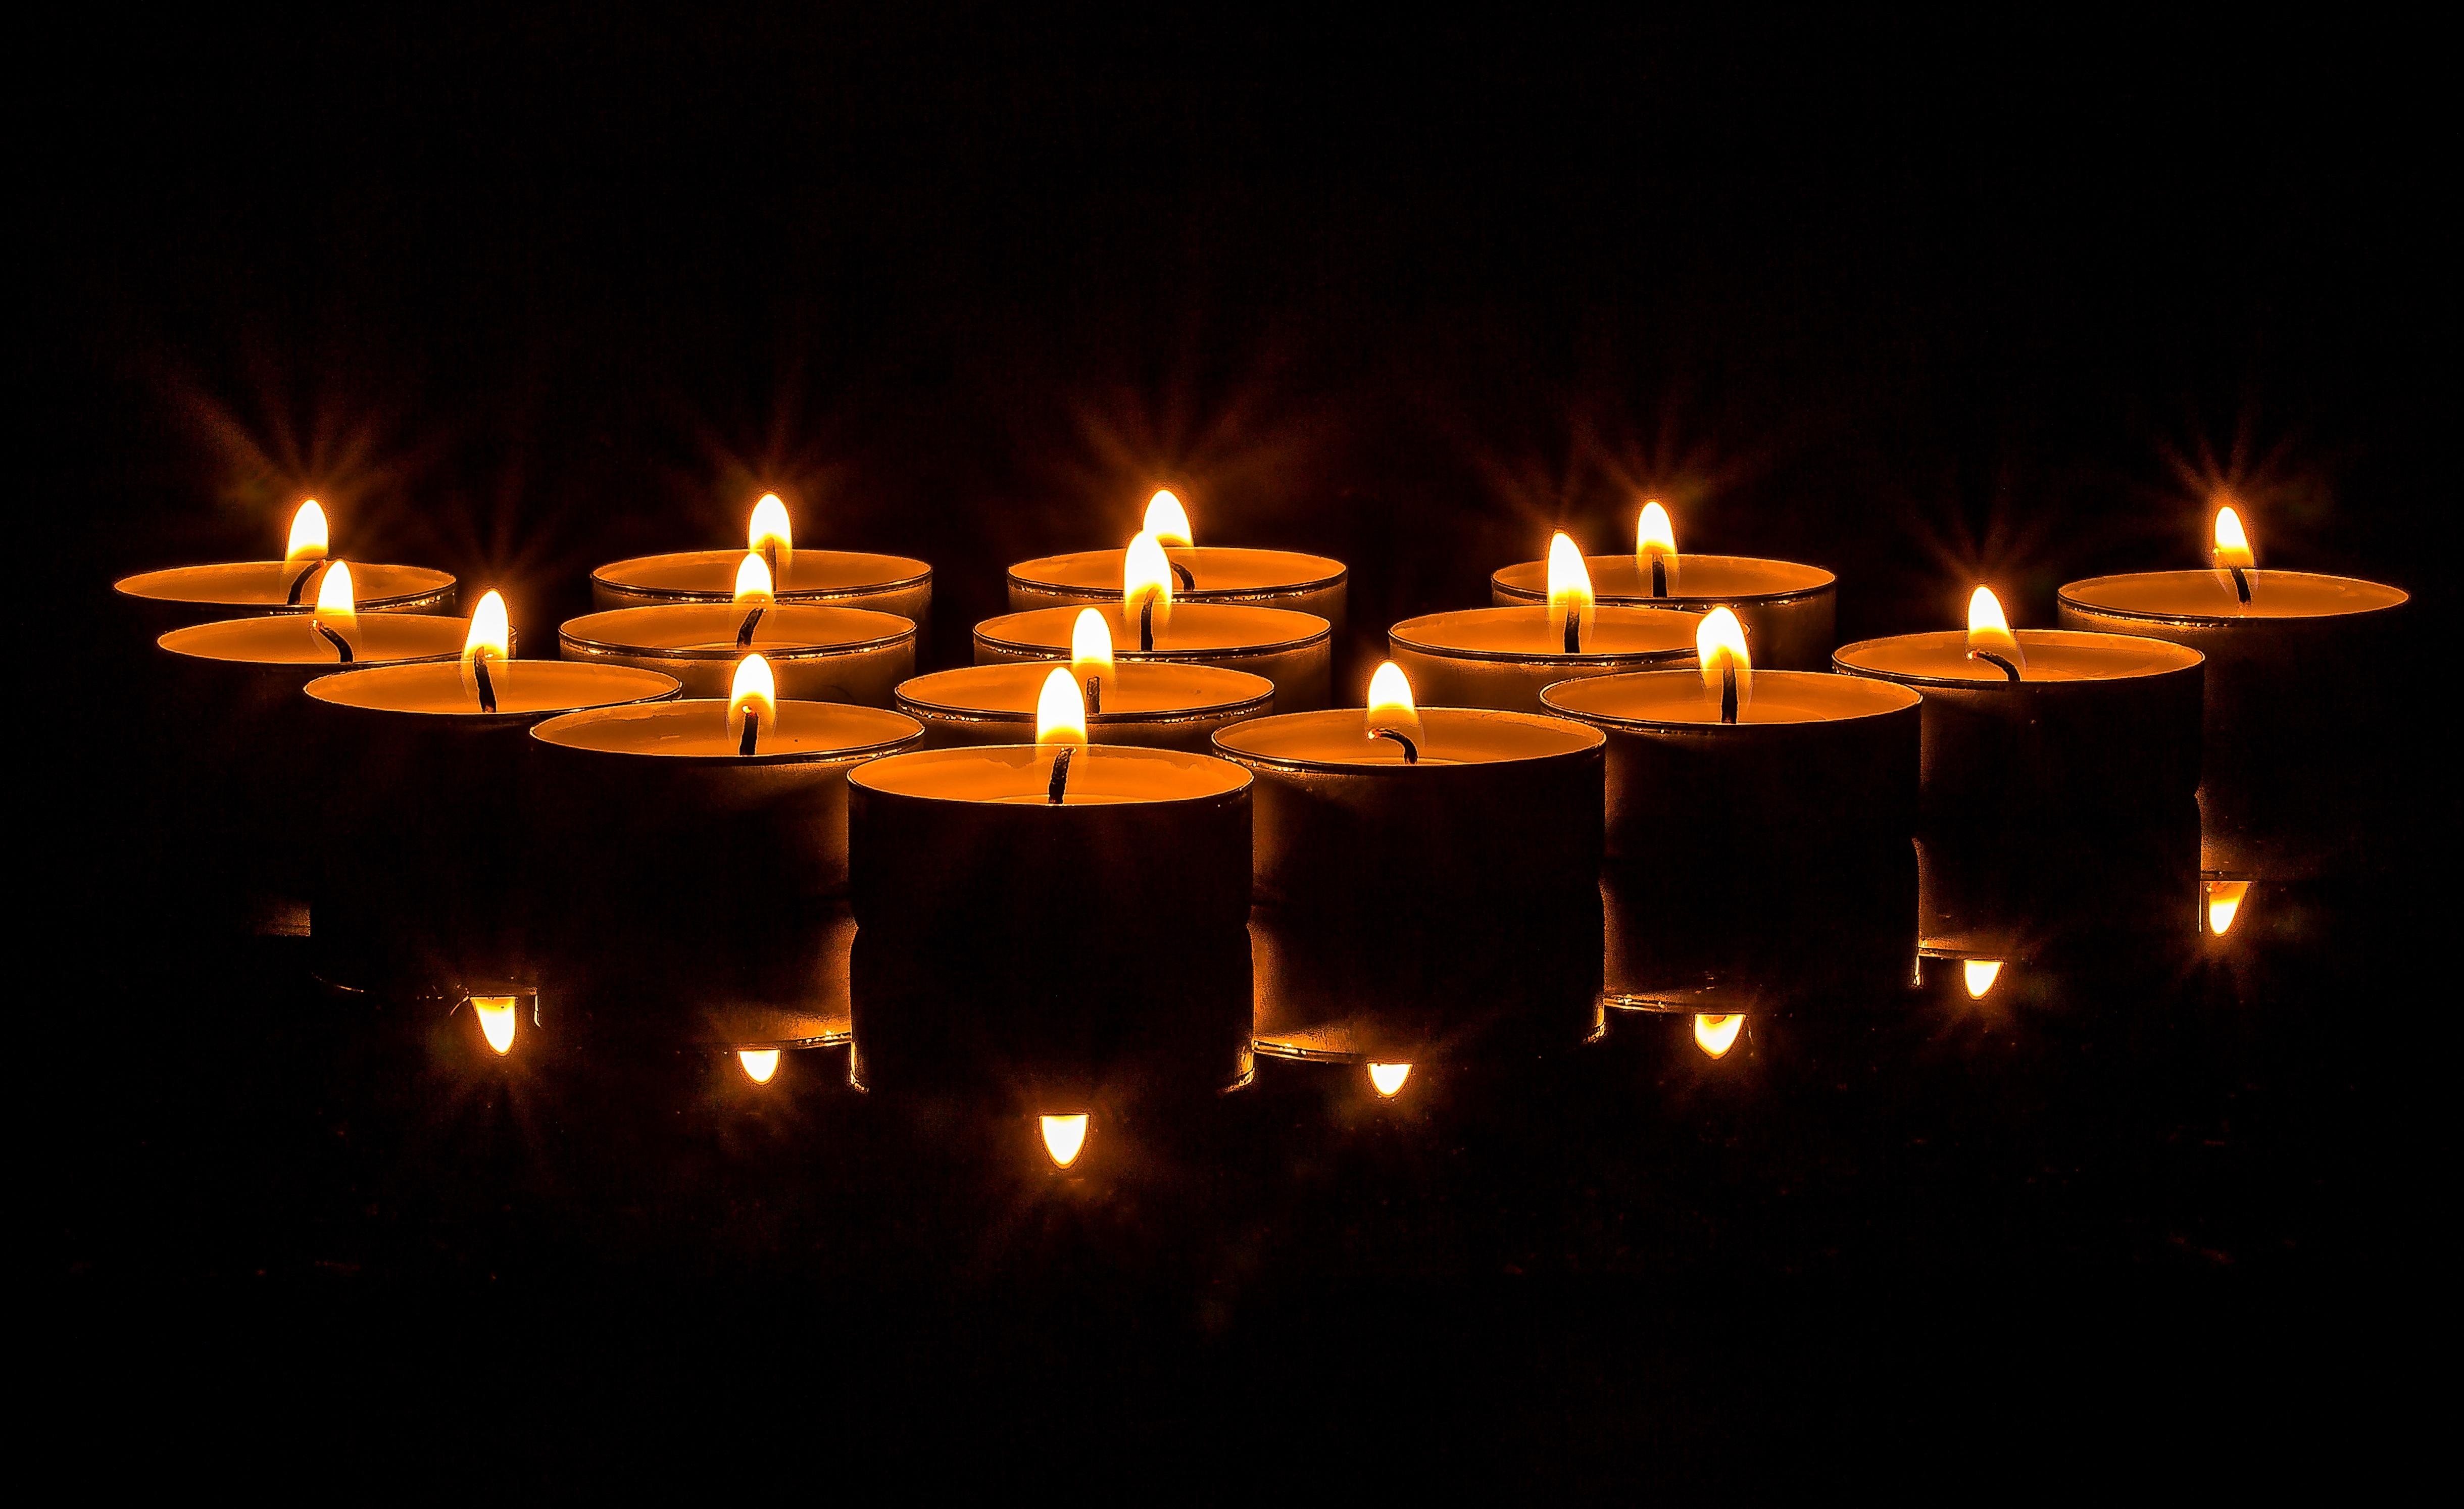
light, night, atmosphere, decoration, flame, romantic, darkness, candle, lighting, burn, lights, candles, reflections, light fixture, candlelight, wax candle, tea lights